Romanians in Serbia

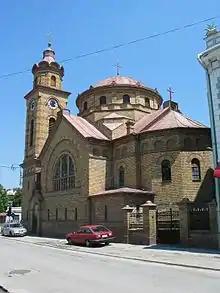
The Romanian Orthodox Cathedral in Vršac

In Vojvodina, Romanian enjoys the status of official language and Romanians in this province receive a wide range of minority rights, including access to state-funded media and education in their native language. Most of the Romanians of Serbia are Eastern Orthodox by faith, belonging to the Romanian Orthodox Church (Romanians in Vojvodina) and Serbian Orthodox Church (Vlachs of eastern Serbia). The relative isolation of the Vlachs has permitted the survival of various pre-Christian religious rites that are frowned upon by the Eastern Orthodox Church. They are known in Serbia as "Vlach magic".